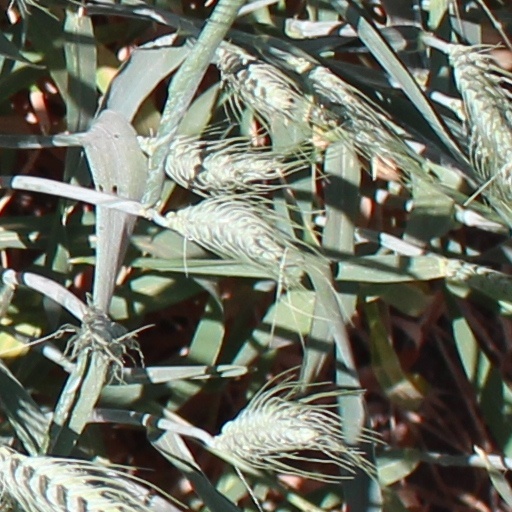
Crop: wheat